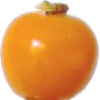
Label: physalis